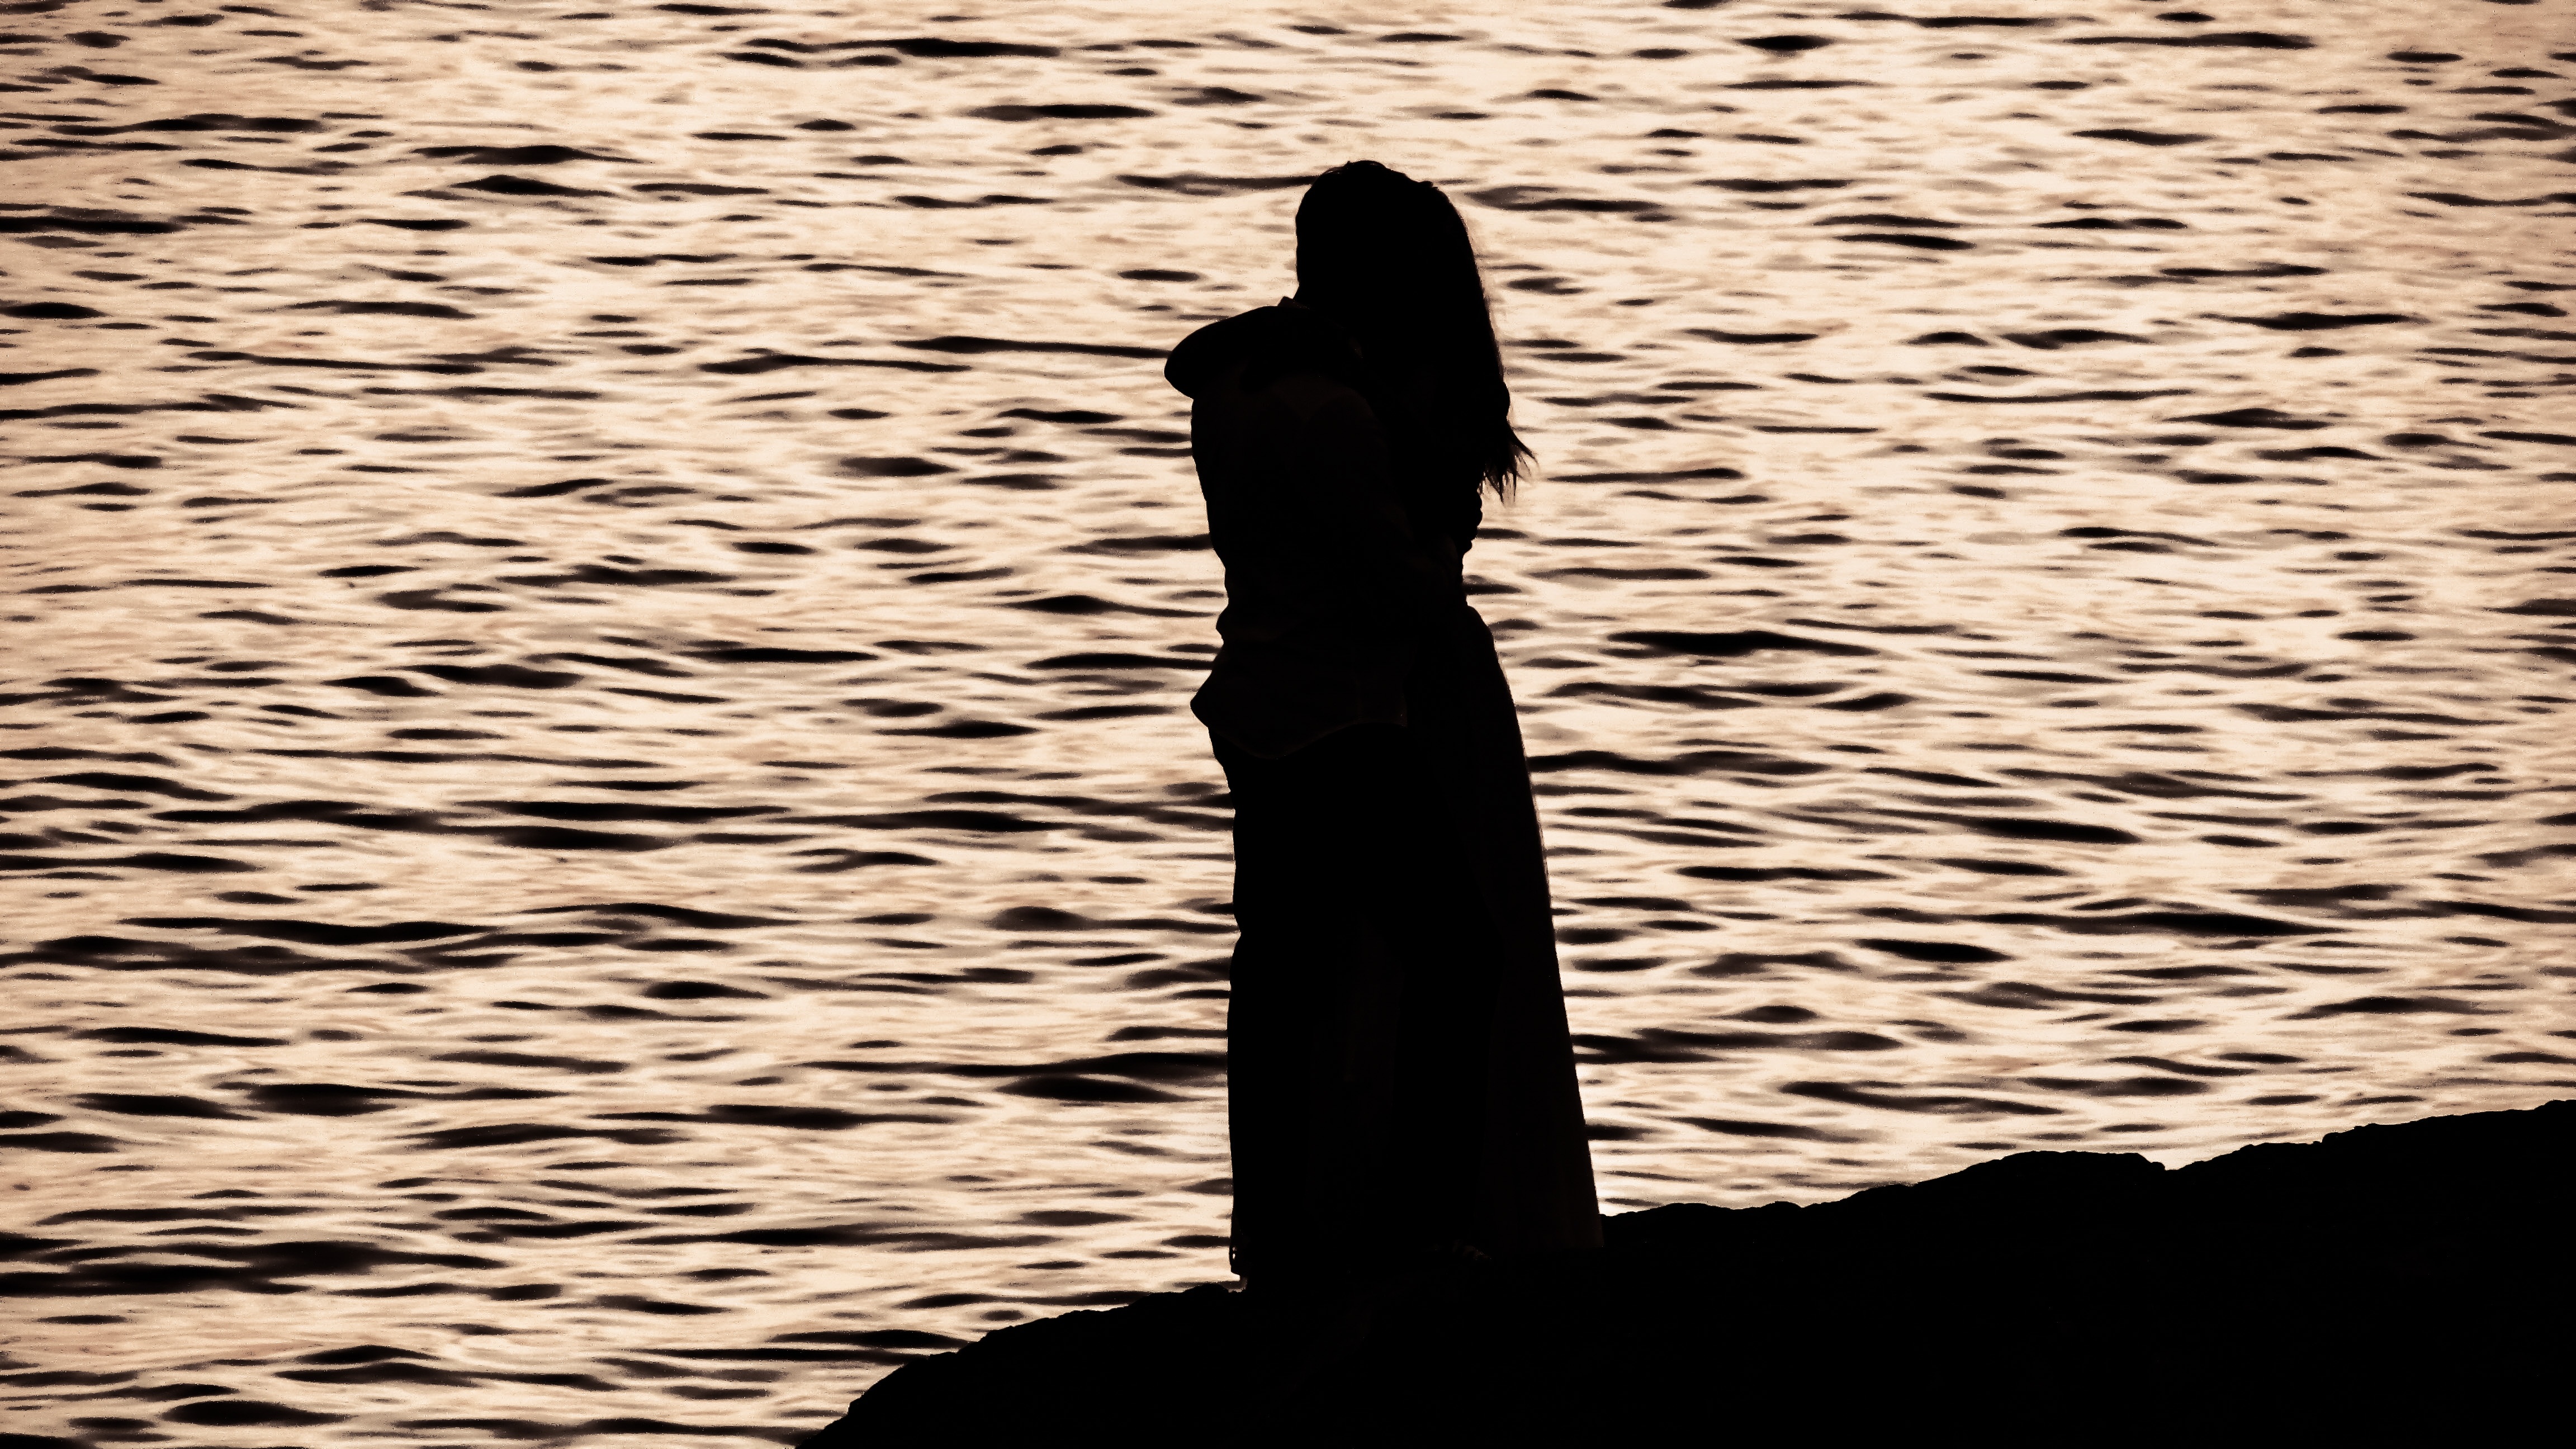
hand, sea, water, silhouette, light, black and white, wood, sunset, white, reflection, shadow, couple, romance, romantic, black, monochrome, together, shadows, happy, photograph, lovers, shape, man and woman, romance couple, romantic couple, happy young couple, monochrome photography